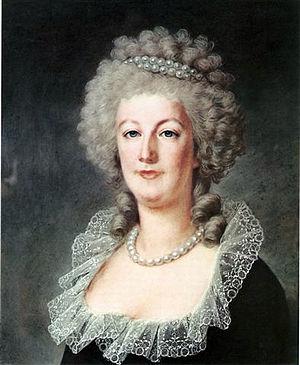
La collerette désigne la pièce de tissu froncée ou plissée, placée au bord de l'encolure et entourant le cou qui apparaît à la Renaissance.